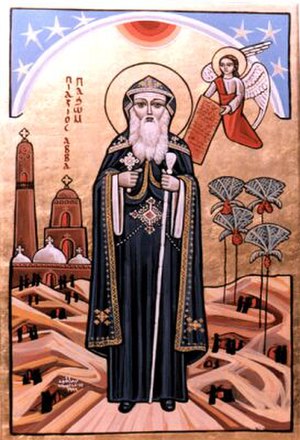
Ejendomsfællesskab hos urmenigheden i Jerusalem / Virkning / Senantikken
Pachomios, der 325 grundlagde 'kenobitisk klosterliv'[note 4]
Med ejendomsfællesskab hos urmenigheden i Jerusalem hentydes til Lukas' beretninger i Apostlenes Gerninger: